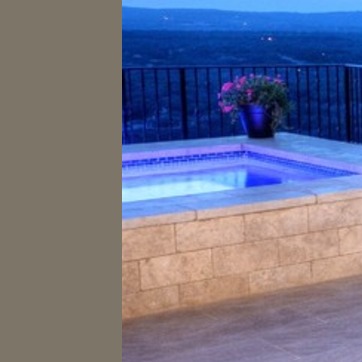
Material: water